Teether

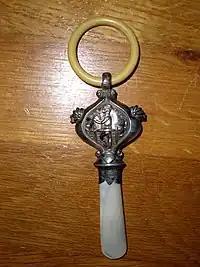
Early twentieth century teething ring

Teething biscuits, like rusks and ladyfingers, can also be given for teething.